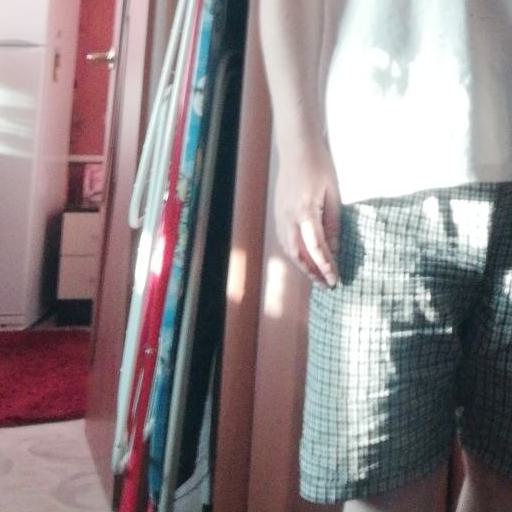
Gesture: no_gesture